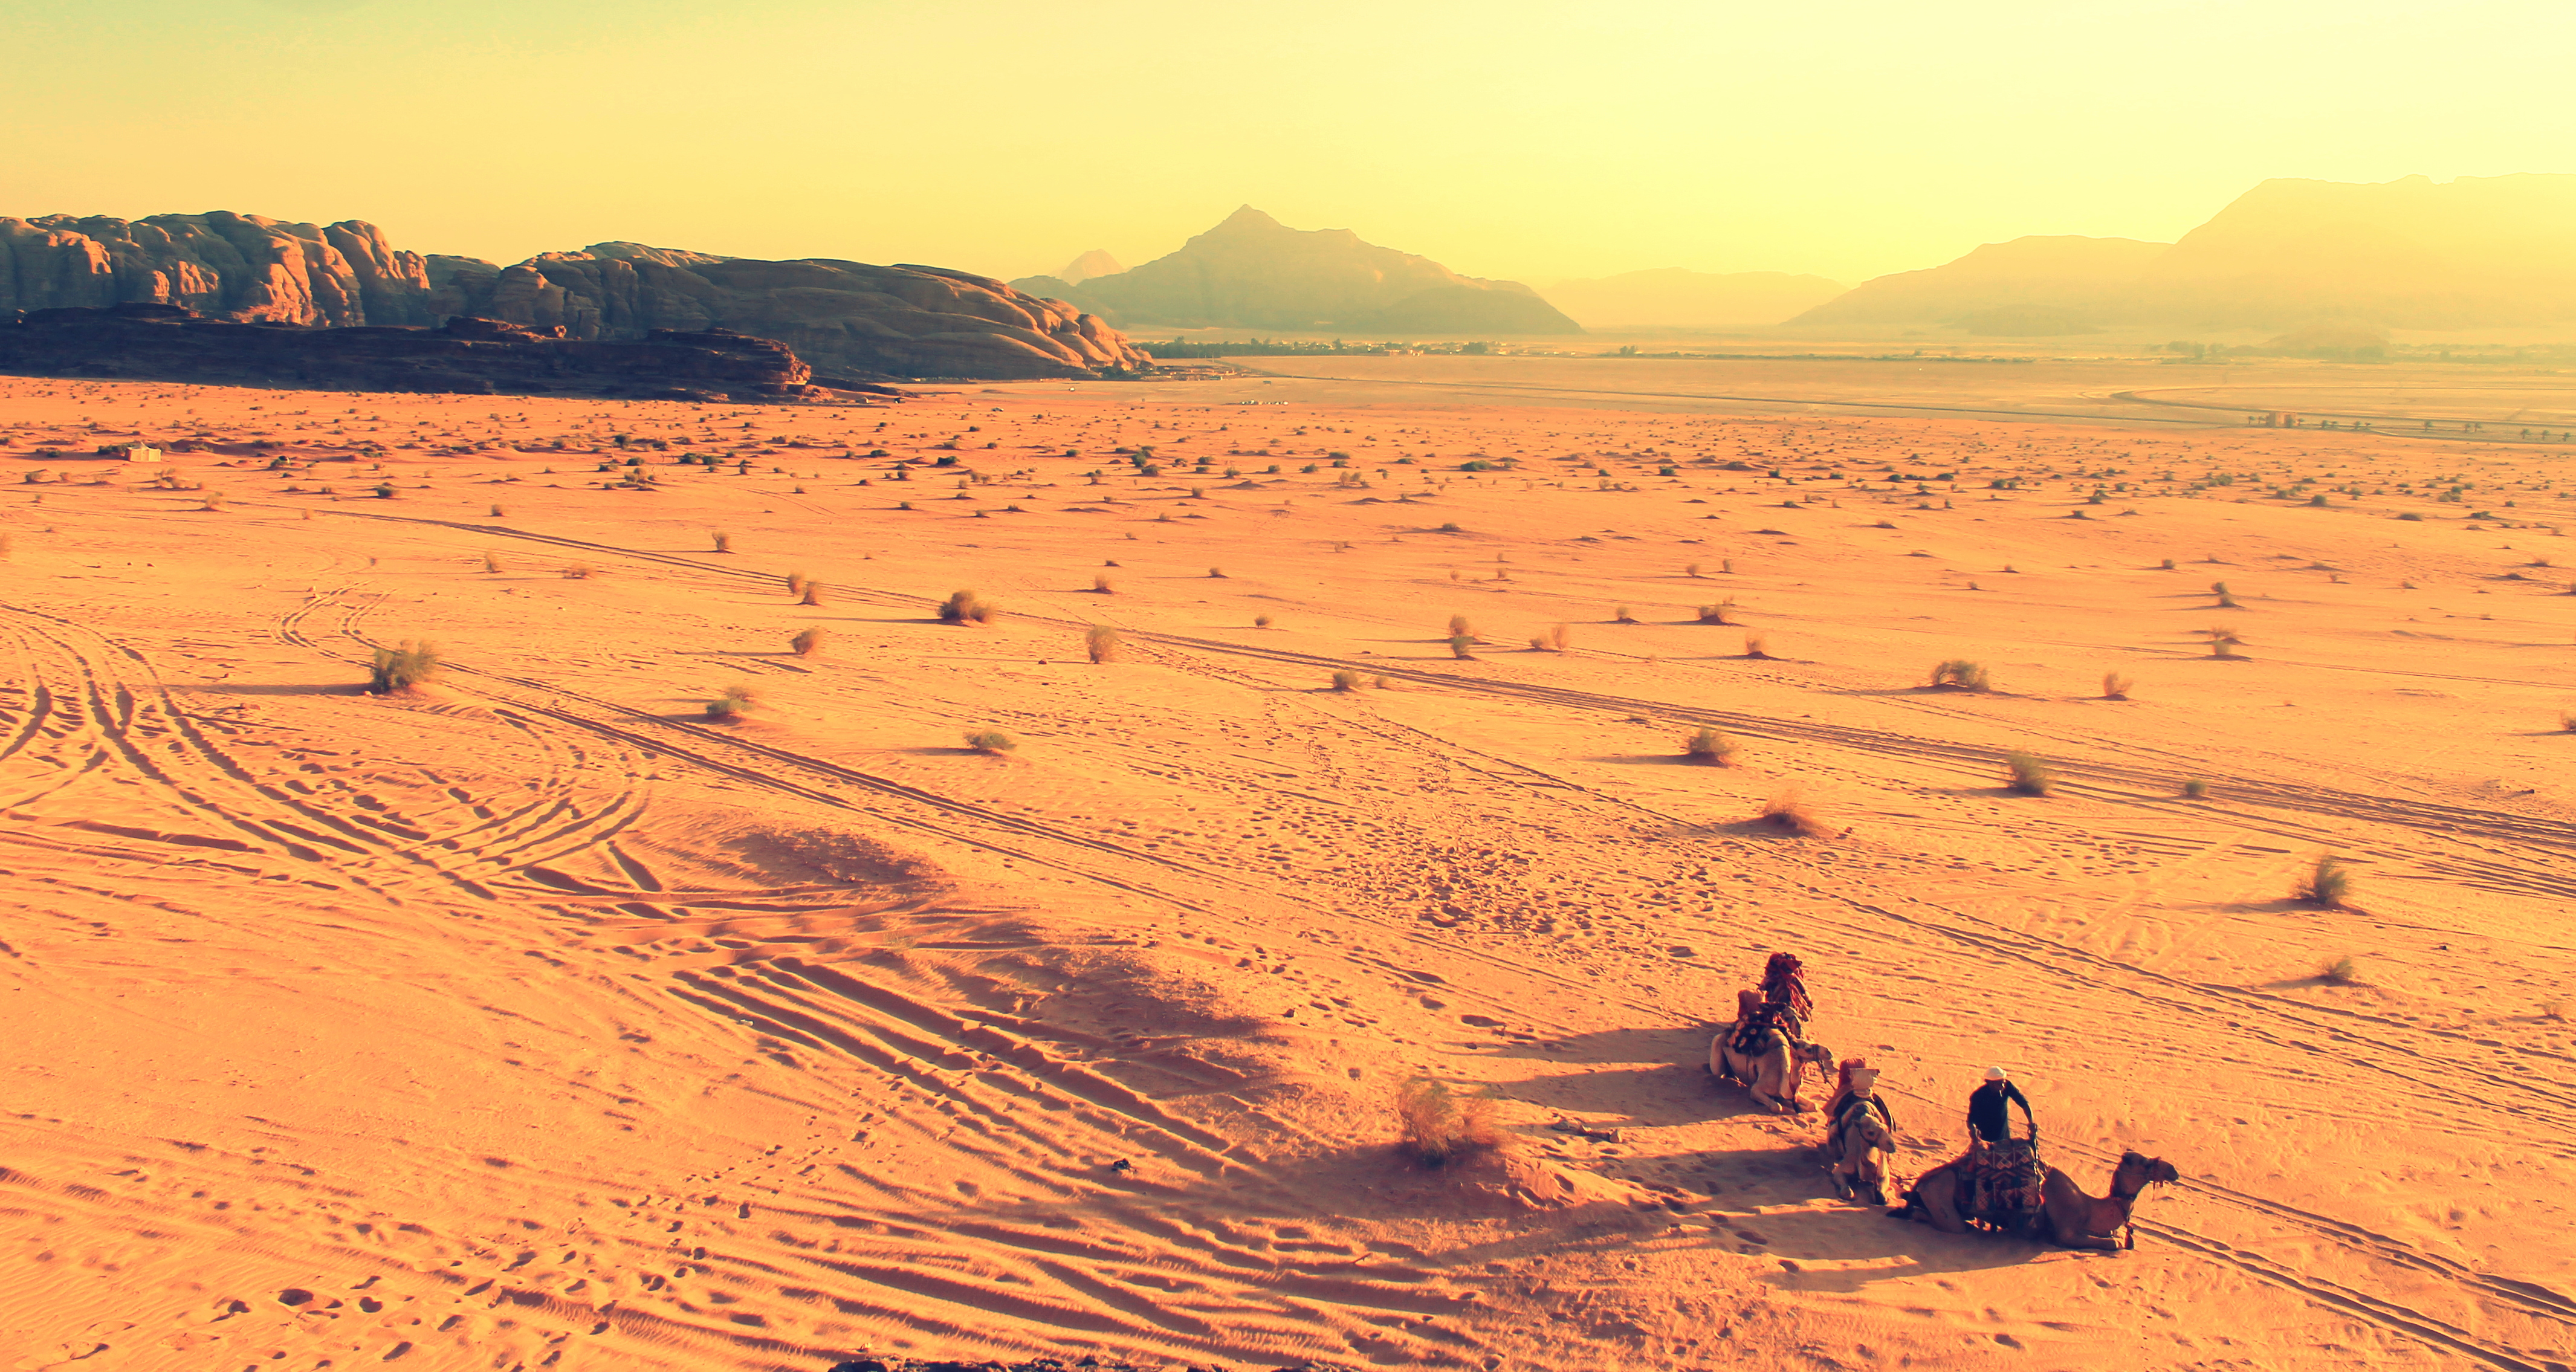
landscape, nature, sand, prairie, warm, desert, dune, africa, plain, mountains, grassland, camels, plateau, habitat, sahara, wadi, steppe, landform, erg, natural environment, geographical feature, aeolian landform, royalty free images